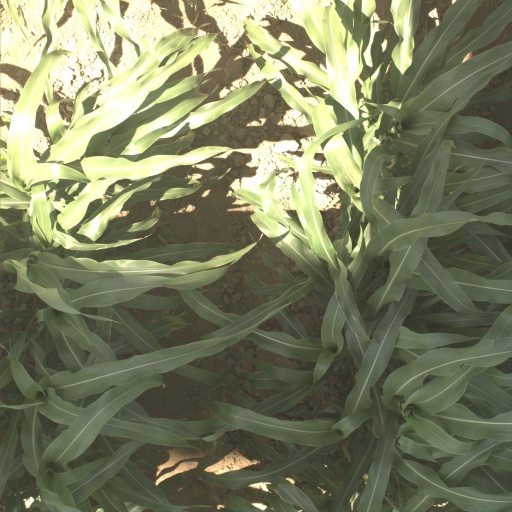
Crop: sorghum